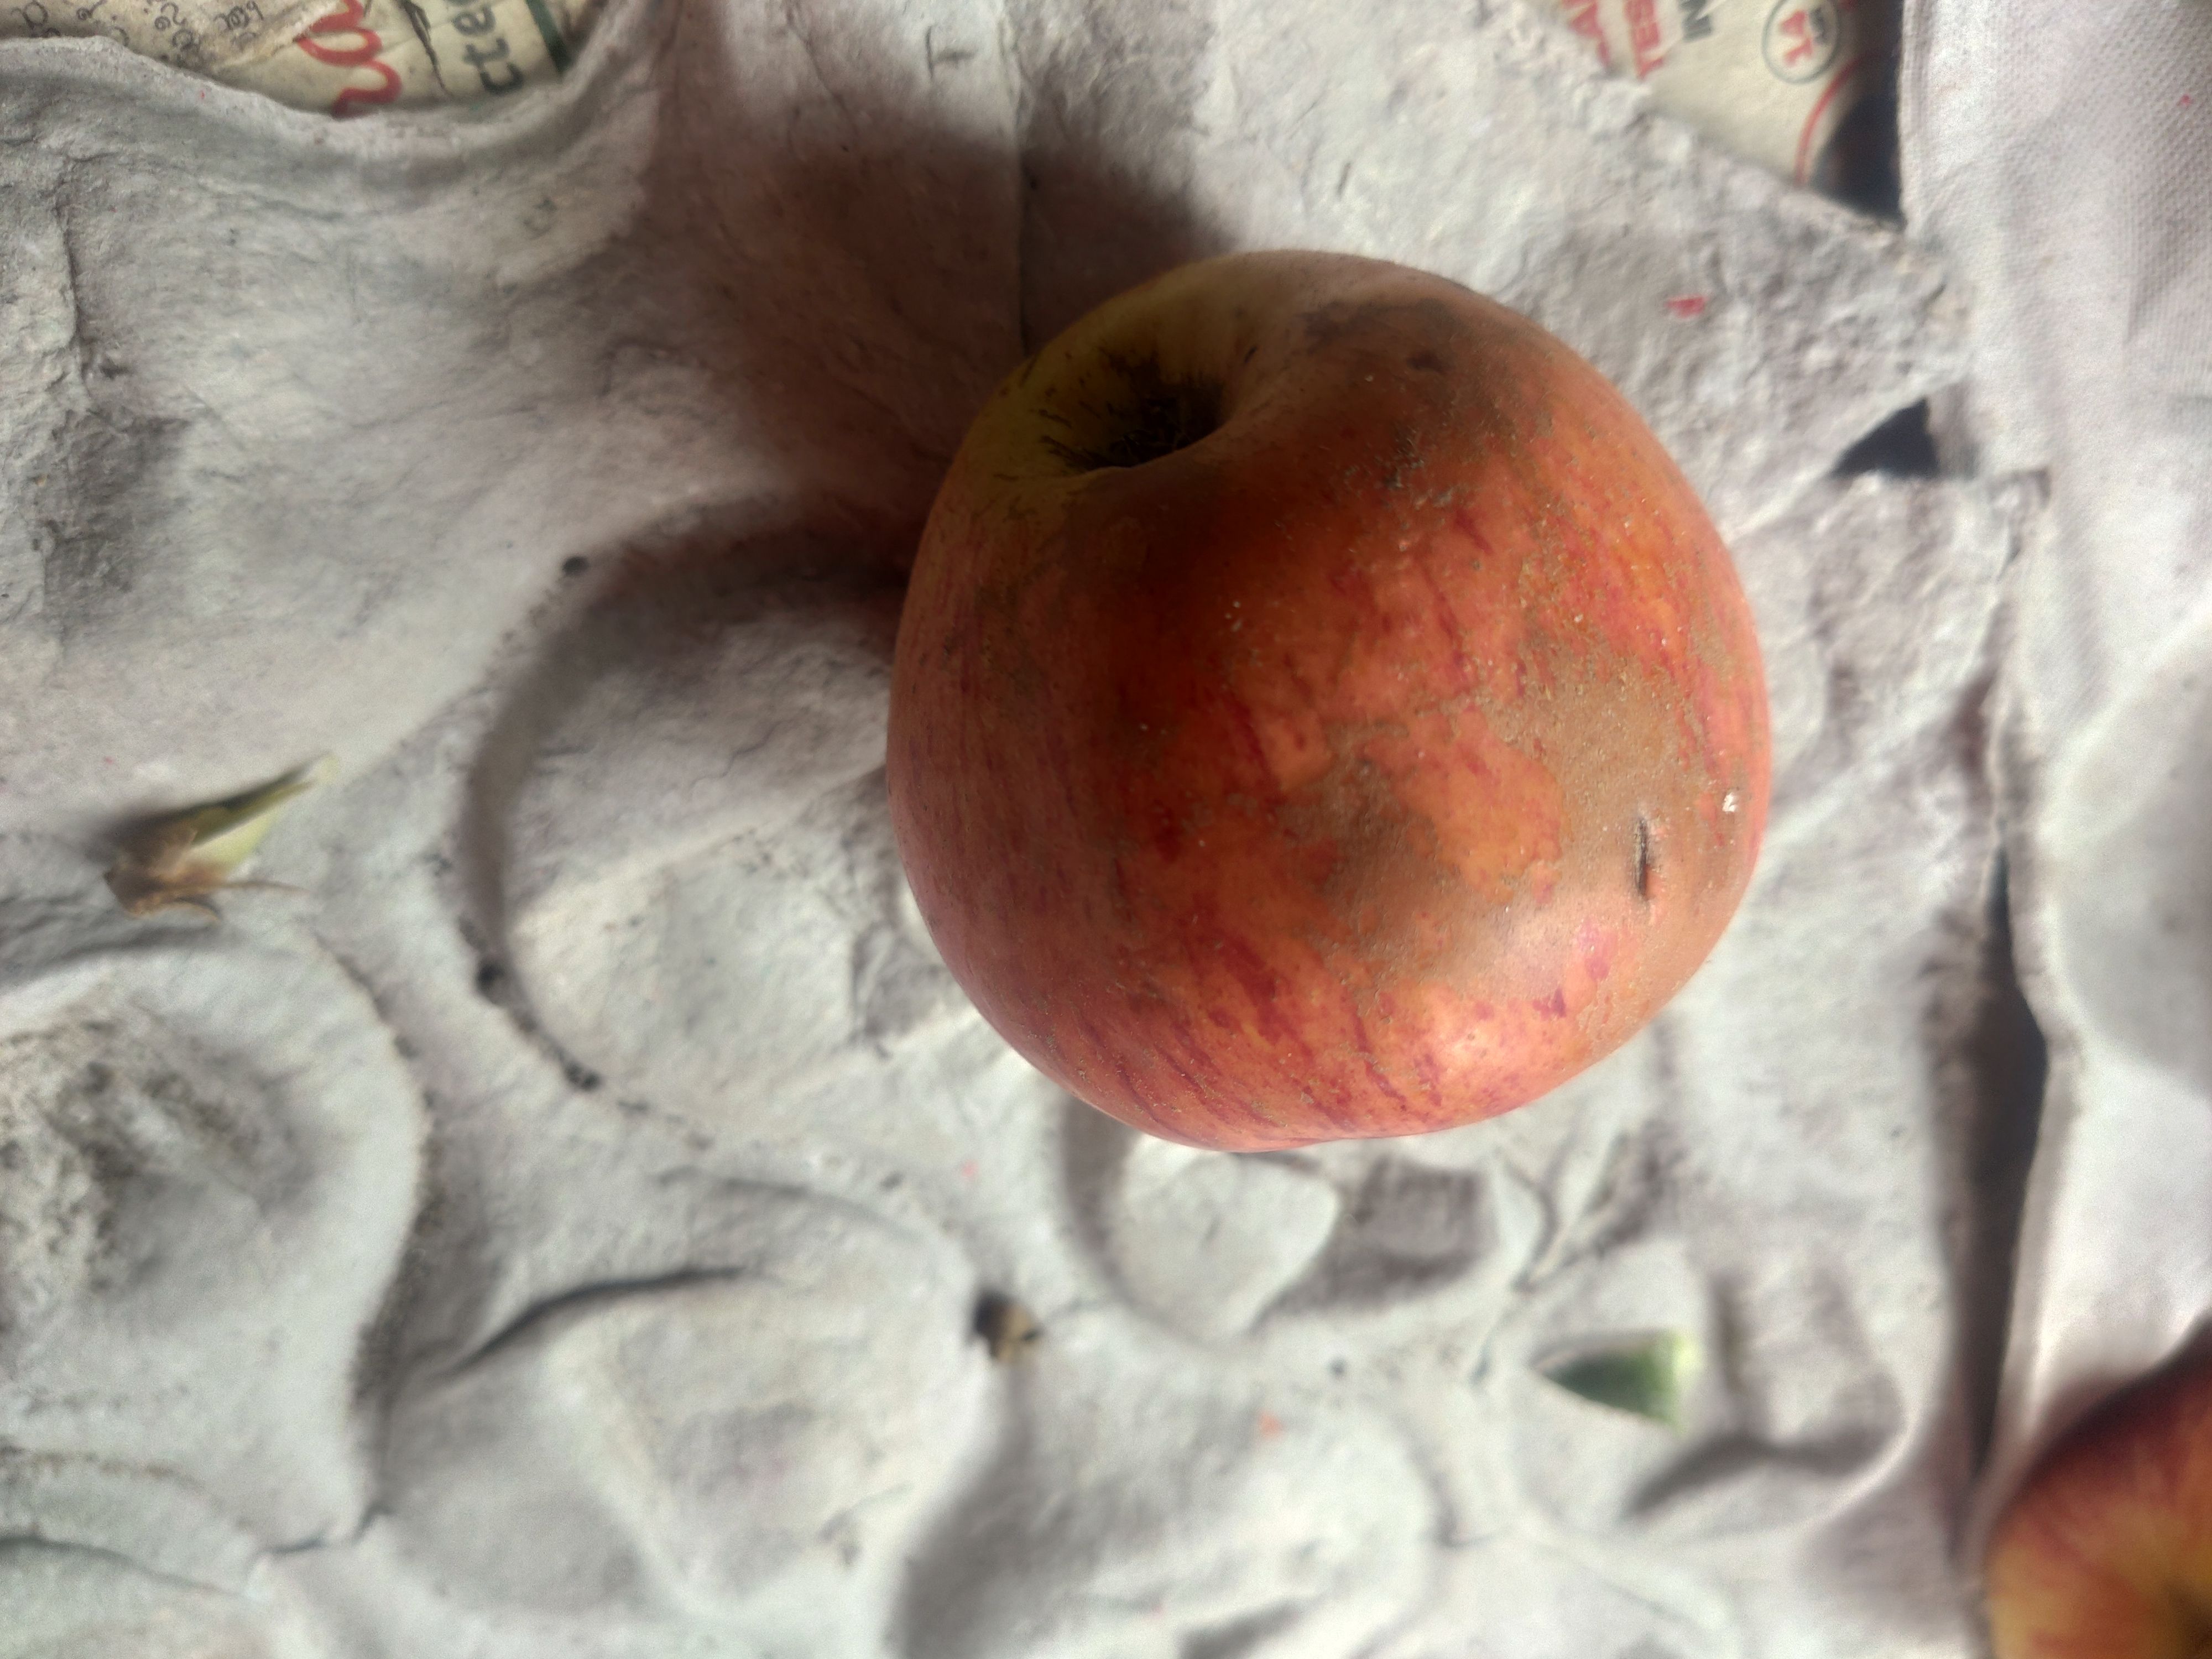
Fruit: apple
Grade: 2nd-grade